Revolutions of 1848

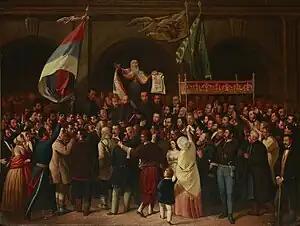
Proclamation of the Serbian Vojvodina in May 1848 during the Serb Revolution

The "March Revolution" in the German states took place in the south and the west of Germany, with large popular assemblies and mass demonstrations. Led by well-educated students and intellectuals, they demanded German national unity, freedom of the press, and freedom of assembly. The uprisings were poorly coordinated, but had in common a rejection of traditional, autocratic political structures in the 39 independent states of the German Confederation. The middle-class and working-class components of the Revolution split, and in the end, the conservative aristocracy defeated it, forcing many liberal Forty-Eighters into exile.